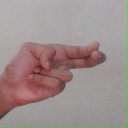
अक्षर: ह